History of Florida Gators football

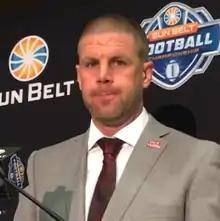
Coach Napier

On December 26, 2009, Meyer announced he would resign as the Gators' head coach after their bowl game due to health and family concerns. However, the next day he said he would not resign but instead take an indefinite leave of absence. Despite uncertainty about Meyer, the Gators signed the nation's consensus number-one recruiting class in February 2010. In Meyer's absence, offensive coordinator Steve Addazio served as acting head coach. Meyer returned from his leave of absence on March 18, 2010. The 2010 Gators struggled in the fall, especially on offense, and their final record (8–5) was the worst of Meyer's head-coaching career. Florida finished the season unranked for the first time since 1989. On December 8, 2010, Meyer again announced his resignation, citing many of the concerns he had a year earlier. His final game was an Outback Bowl victory against Penn State. Meyer finished his six years at Florida with two BCS national championships, two SEC championships, a 5–1 bowl record (.8333), and an overall win–loss record of 65–15 (.8125). Additionally, offensive coordinator Steve Addazio left Gainesville to take the Temple head coaching job on December 23, 2010.